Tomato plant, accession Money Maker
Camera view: tilt-top (135 deg); turntable rotation: 240 degrees
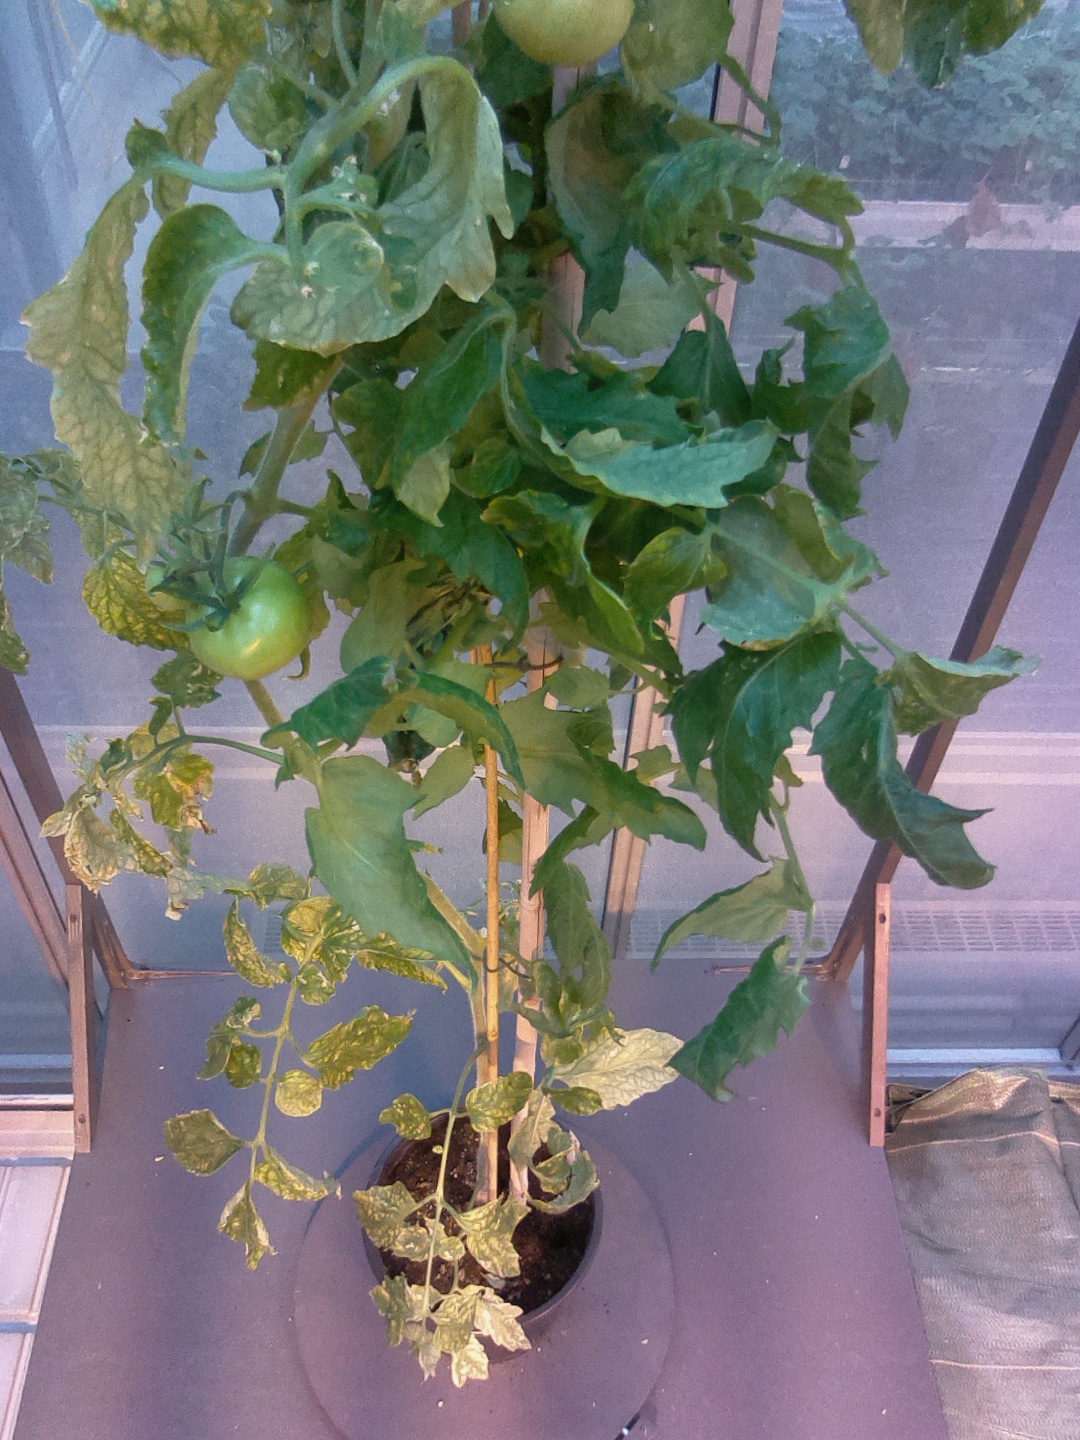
BBCH growth stage 76: 60%-70% of final fruit size